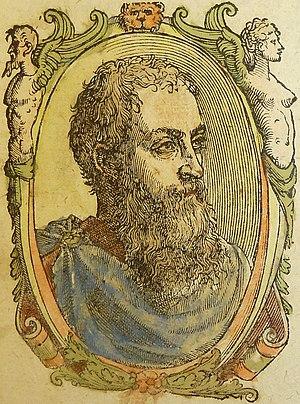
Francesco Tatti da Sansovino, né à Rome en 1521 et mort à Venise en 1586, est un écrivain italien, homme de lettres polygraphe érudit connu aussi comme éditeur. Il est le fils de l'architecte vénitien Jacopo Sansovino.